Borgosesia

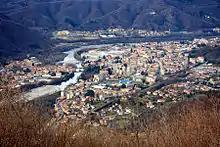
Borgosesia from Monte Fenera.

The town was founded in 14 BC by the native population, and later was called Seso by the Romans after their conquest. In the Middle Ages it was owned by the Dukes of Biandrate and, in the 17th century, by Spain.